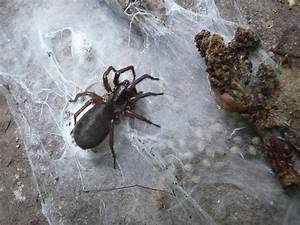
Label: images